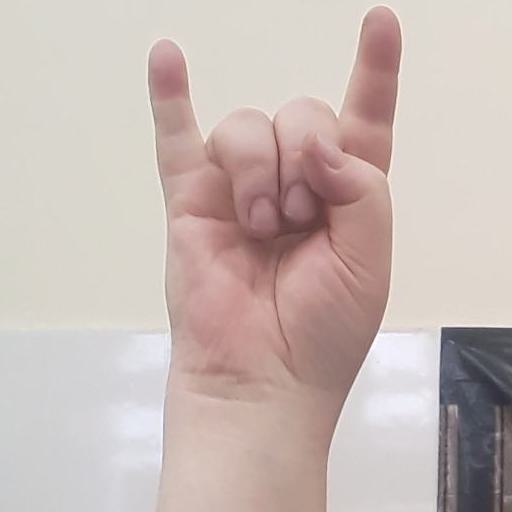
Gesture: rock